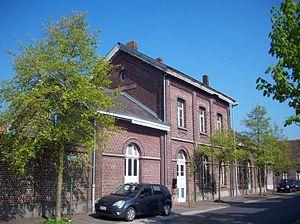
La gare de Waarschoot est une gare ferroviaire belge de la ligne 58, de Gand à Eeklo, située à proximité du centre de la commune de Waarschoot, dans la province de Flandre-Orientale en Région flamande.